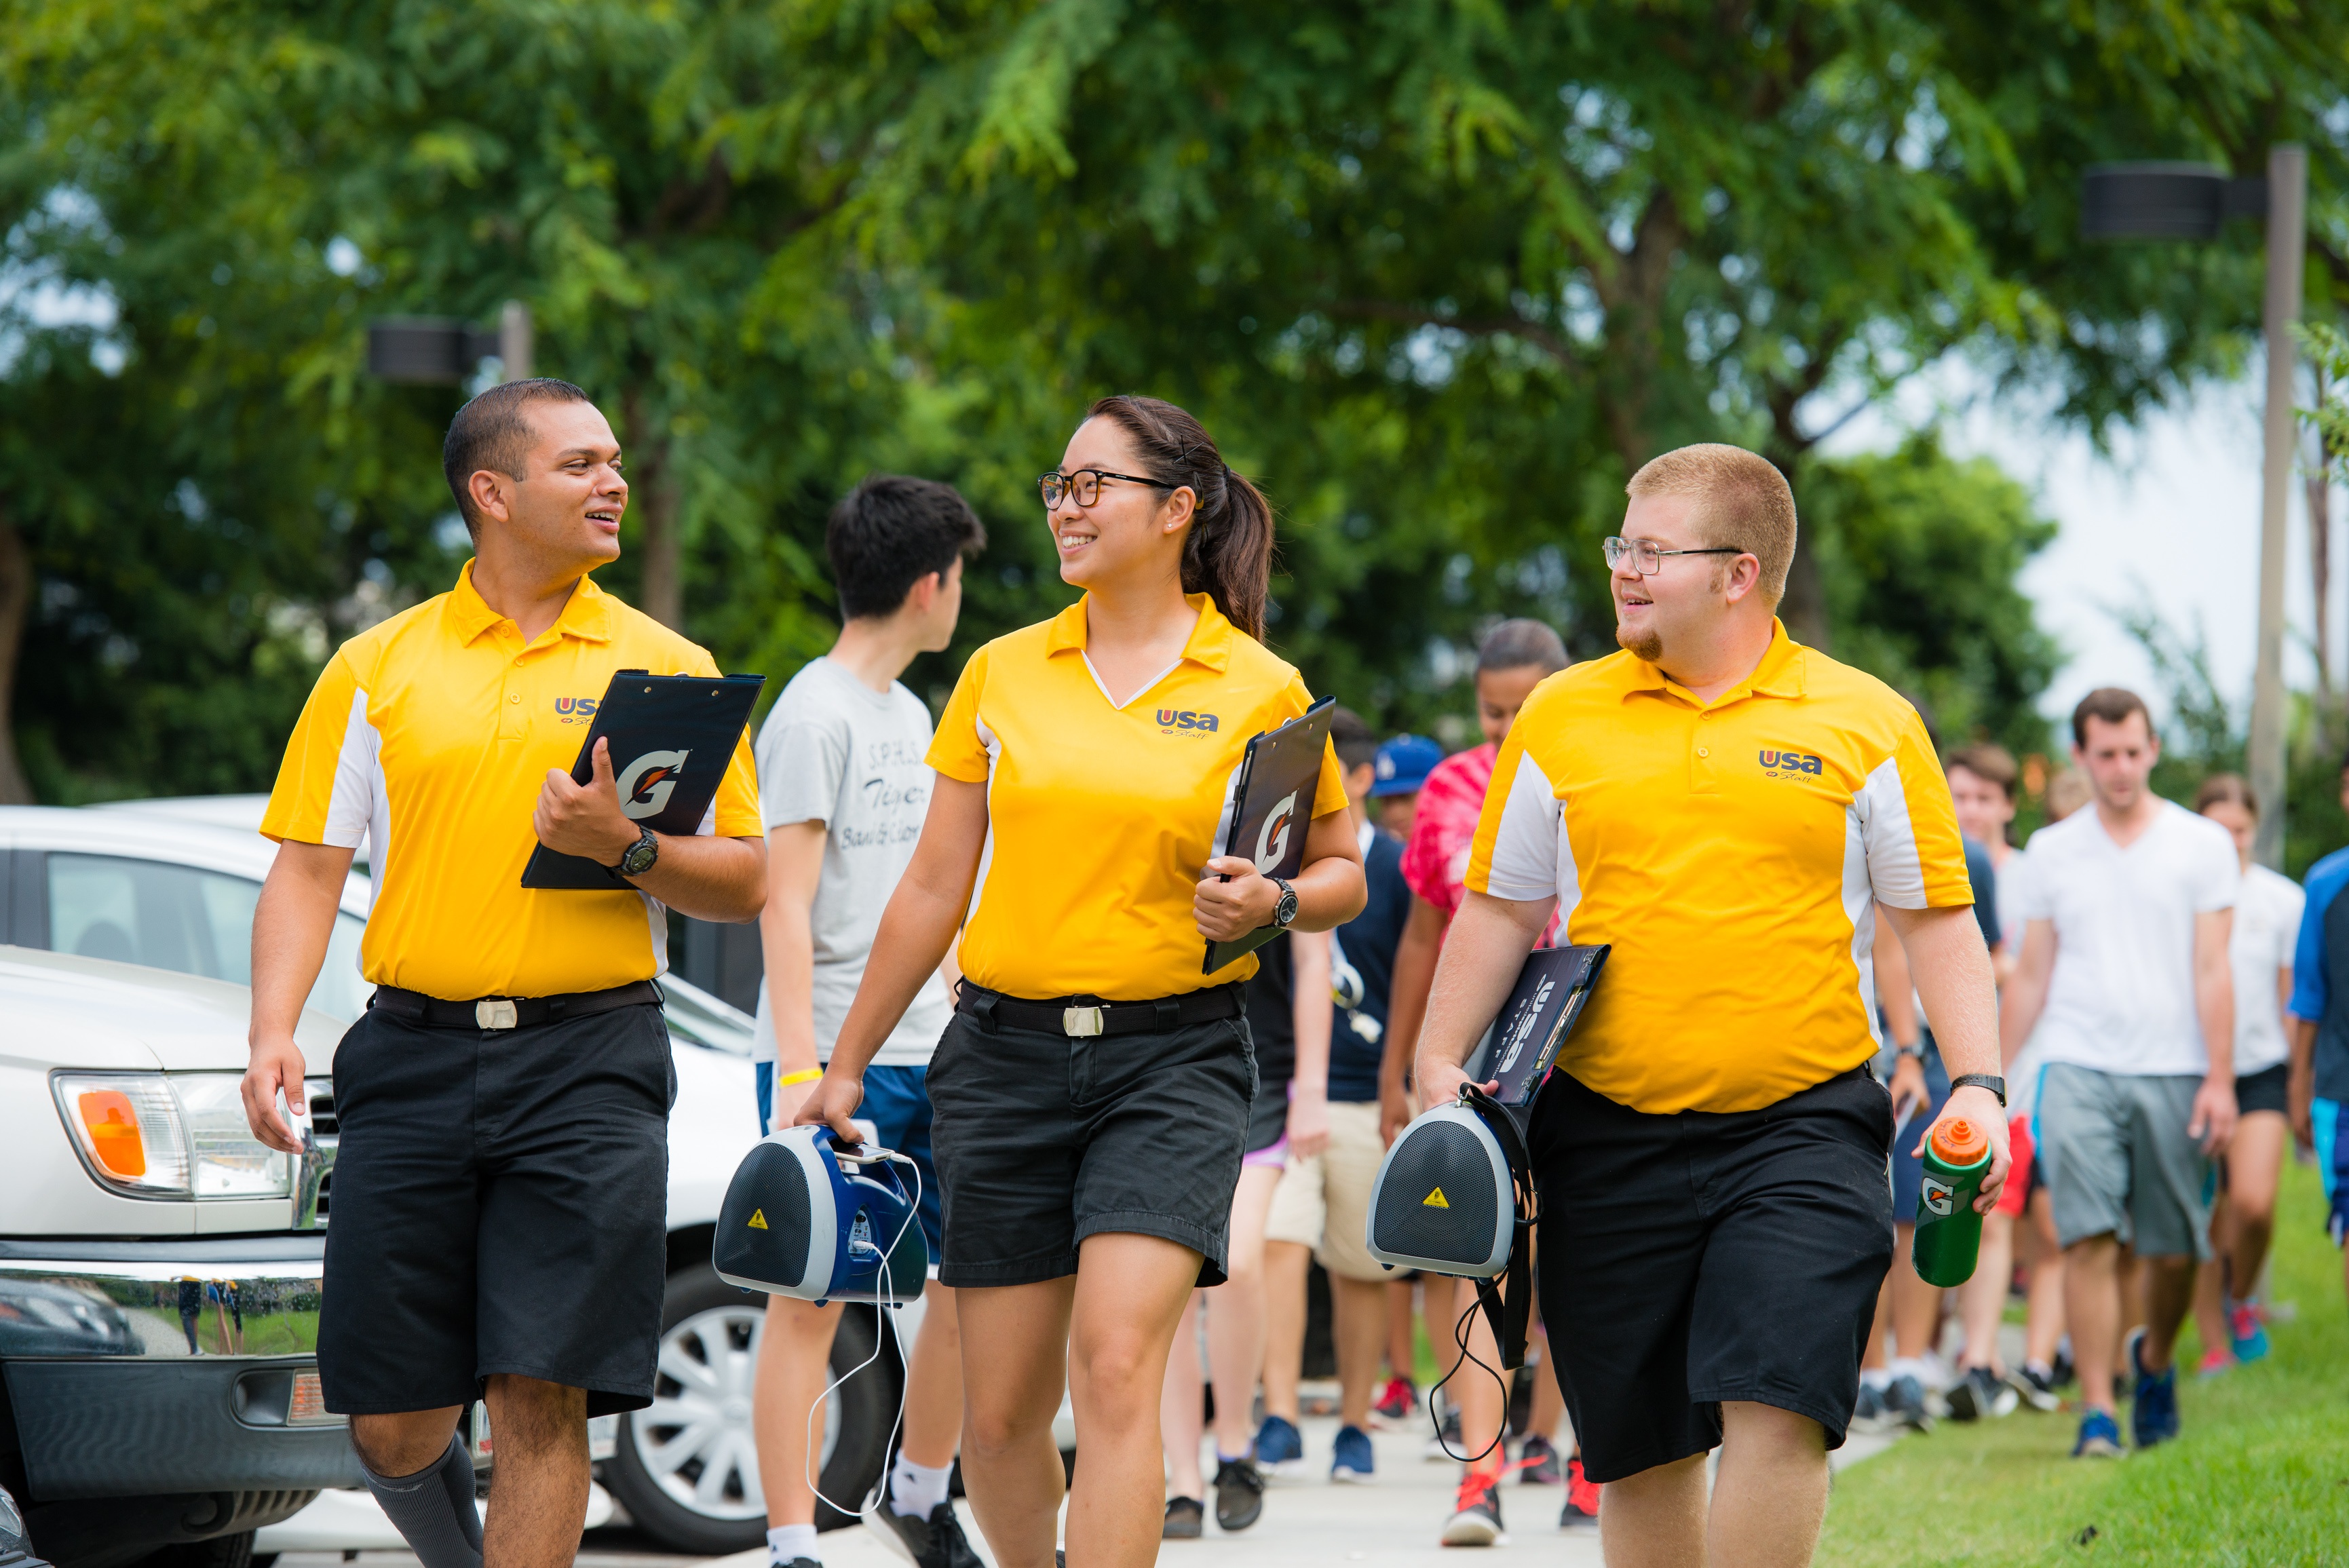
running, jogging, together, smile, cycling, race, team, friends, sports, endurance, athletics, triathlon, leaders, physical exercise, summer camp, mentors, human action, endurance sports, duathlon, long distance running